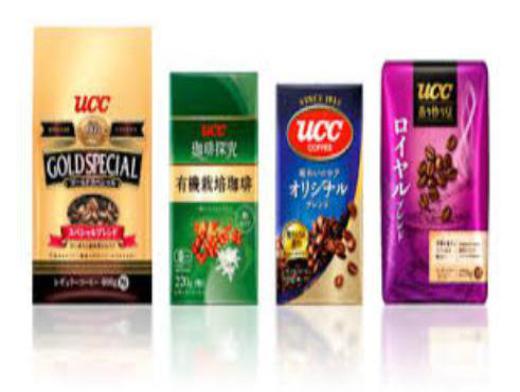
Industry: Food